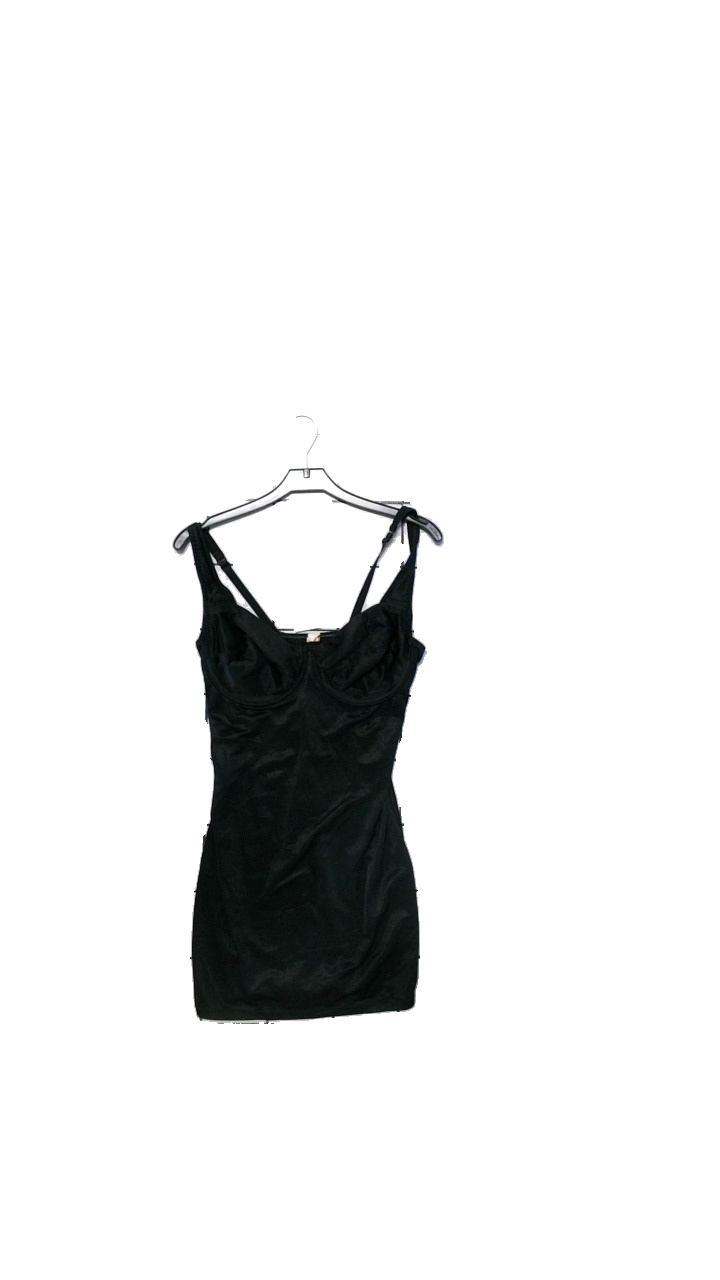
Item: Night Gown (Ladies)
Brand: Missing
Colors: Black
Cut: Regular
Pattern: Other
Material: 83%Polyamid, 17%Elastan
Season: All
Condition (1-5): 4
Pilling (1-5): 4
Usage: Reuse
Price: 50-100